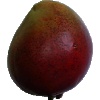
Label: red_mango